Rue du Commerce, Paris

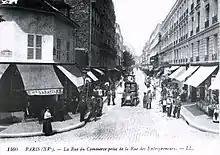
Rue du Commerce from the church, c. 1910

The annexation of the lands of the plain of Grenelle in Paris in 1860, by opening up new possibilities for building, marked a new stage in its growth. The opening of the , then its extension in 1905 by the , created new links between the Grenelle district and the rest of Paris, which was in full development. However, the Rue du Commerce retained much of its original character, in part thanks to the strong presence of activities on the ground floor of the buildings bordering the street.